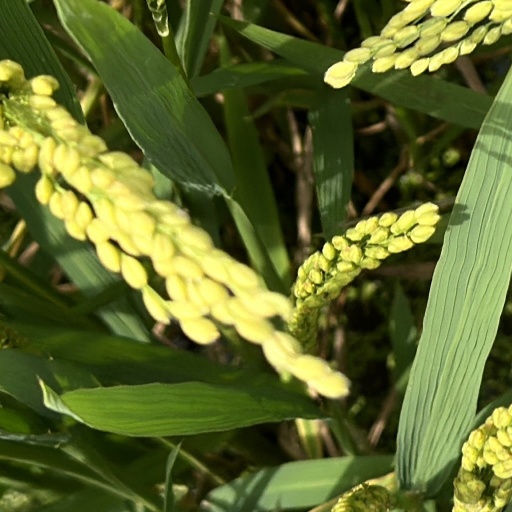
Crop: rice